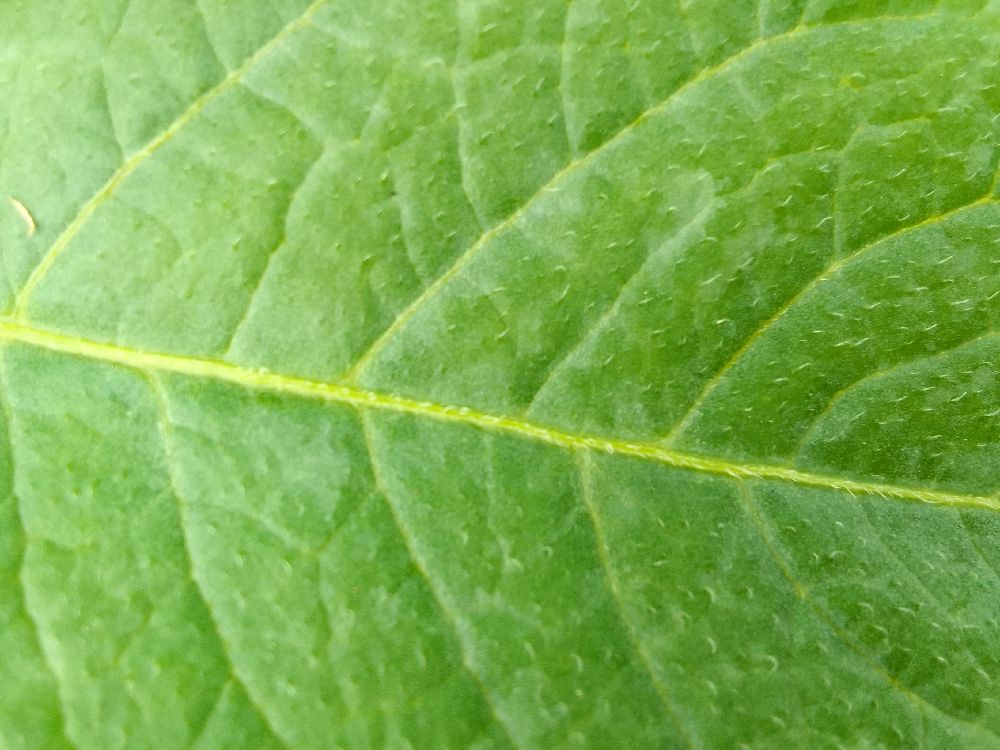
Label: Healthy